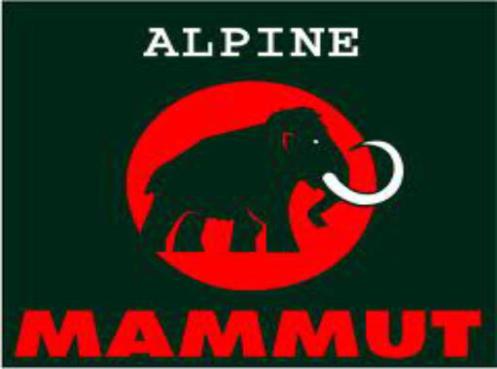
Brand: mammut
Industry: Sports